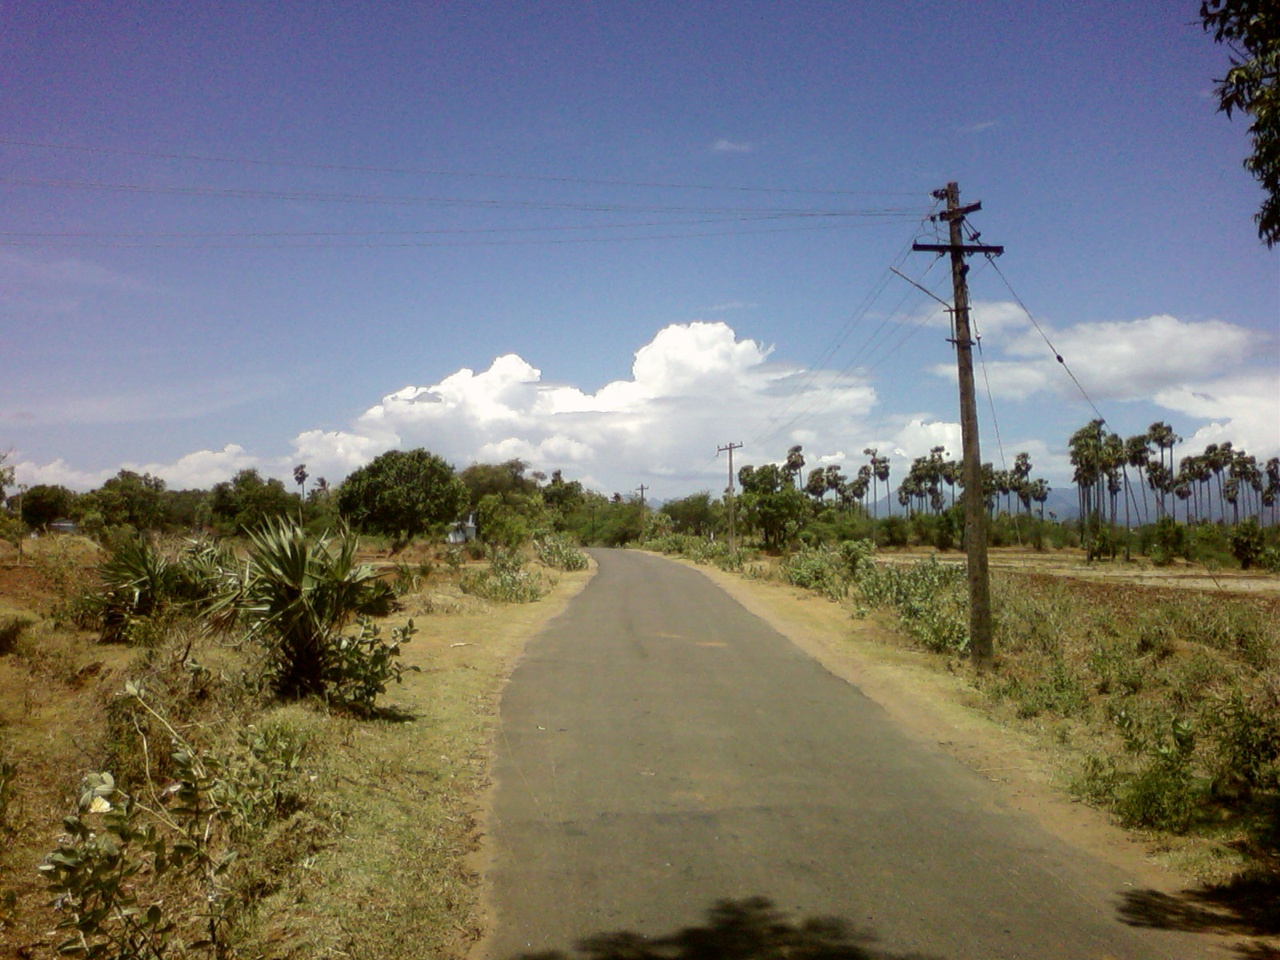
ரவணசமுத்திரத்தில் உள்ள அருமையான இயற்கைக் கட்சிகளை பதிவு செய்து உள்ளேன்.....ரவணசமுத்திரம் என்ற அழகான கிராமம் திருநெல்வேலி மாவட்டத்தில் உள்ளது....